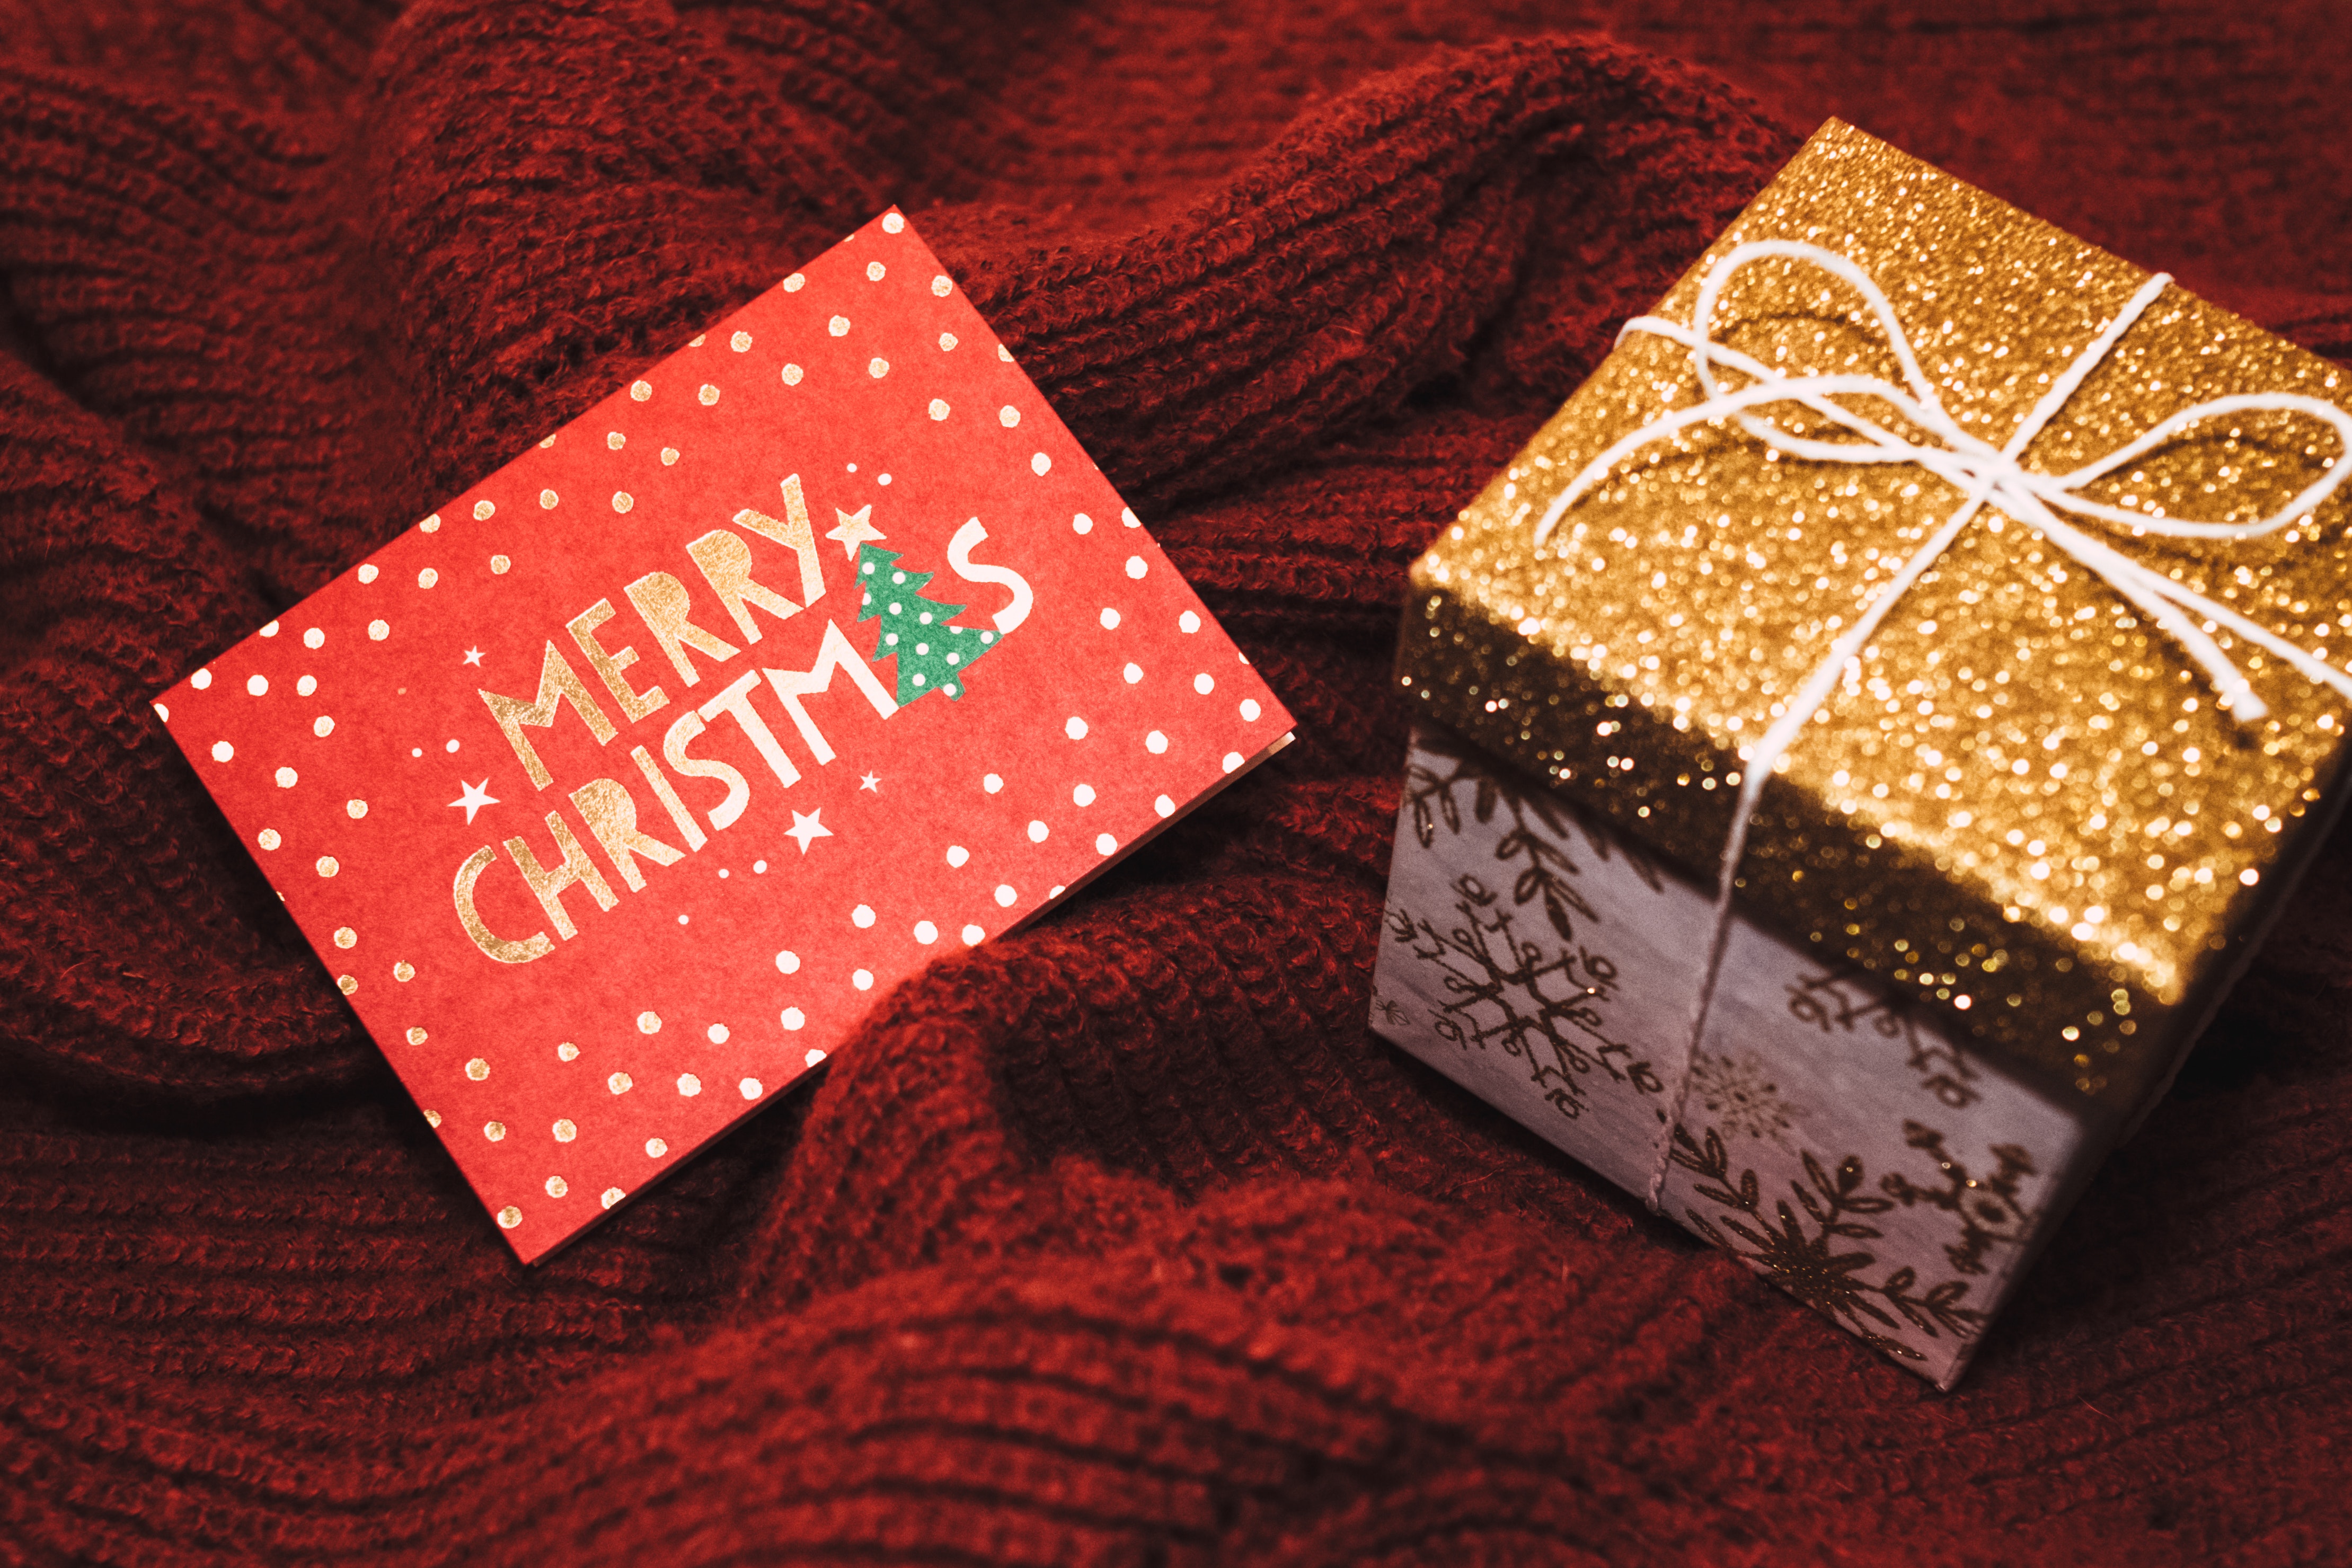
present, gift wrapping, party favor, wedding favors, box